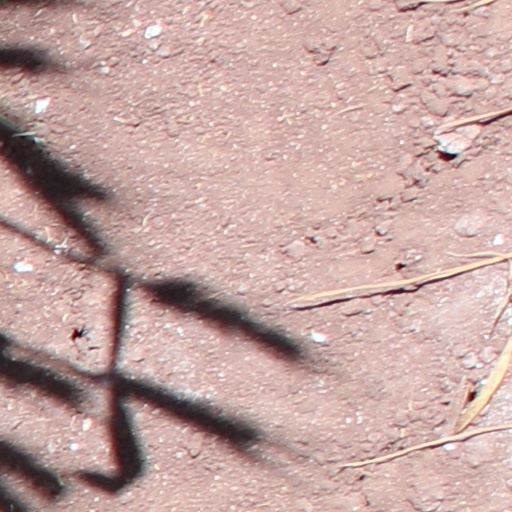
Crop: wheat